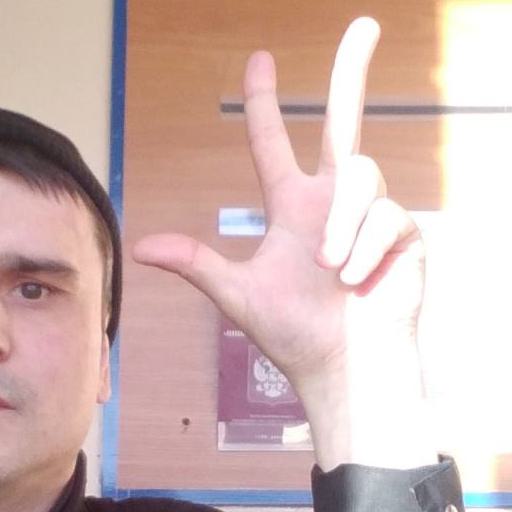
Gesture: three2